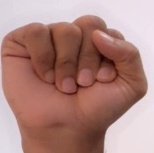
ASL sign: S